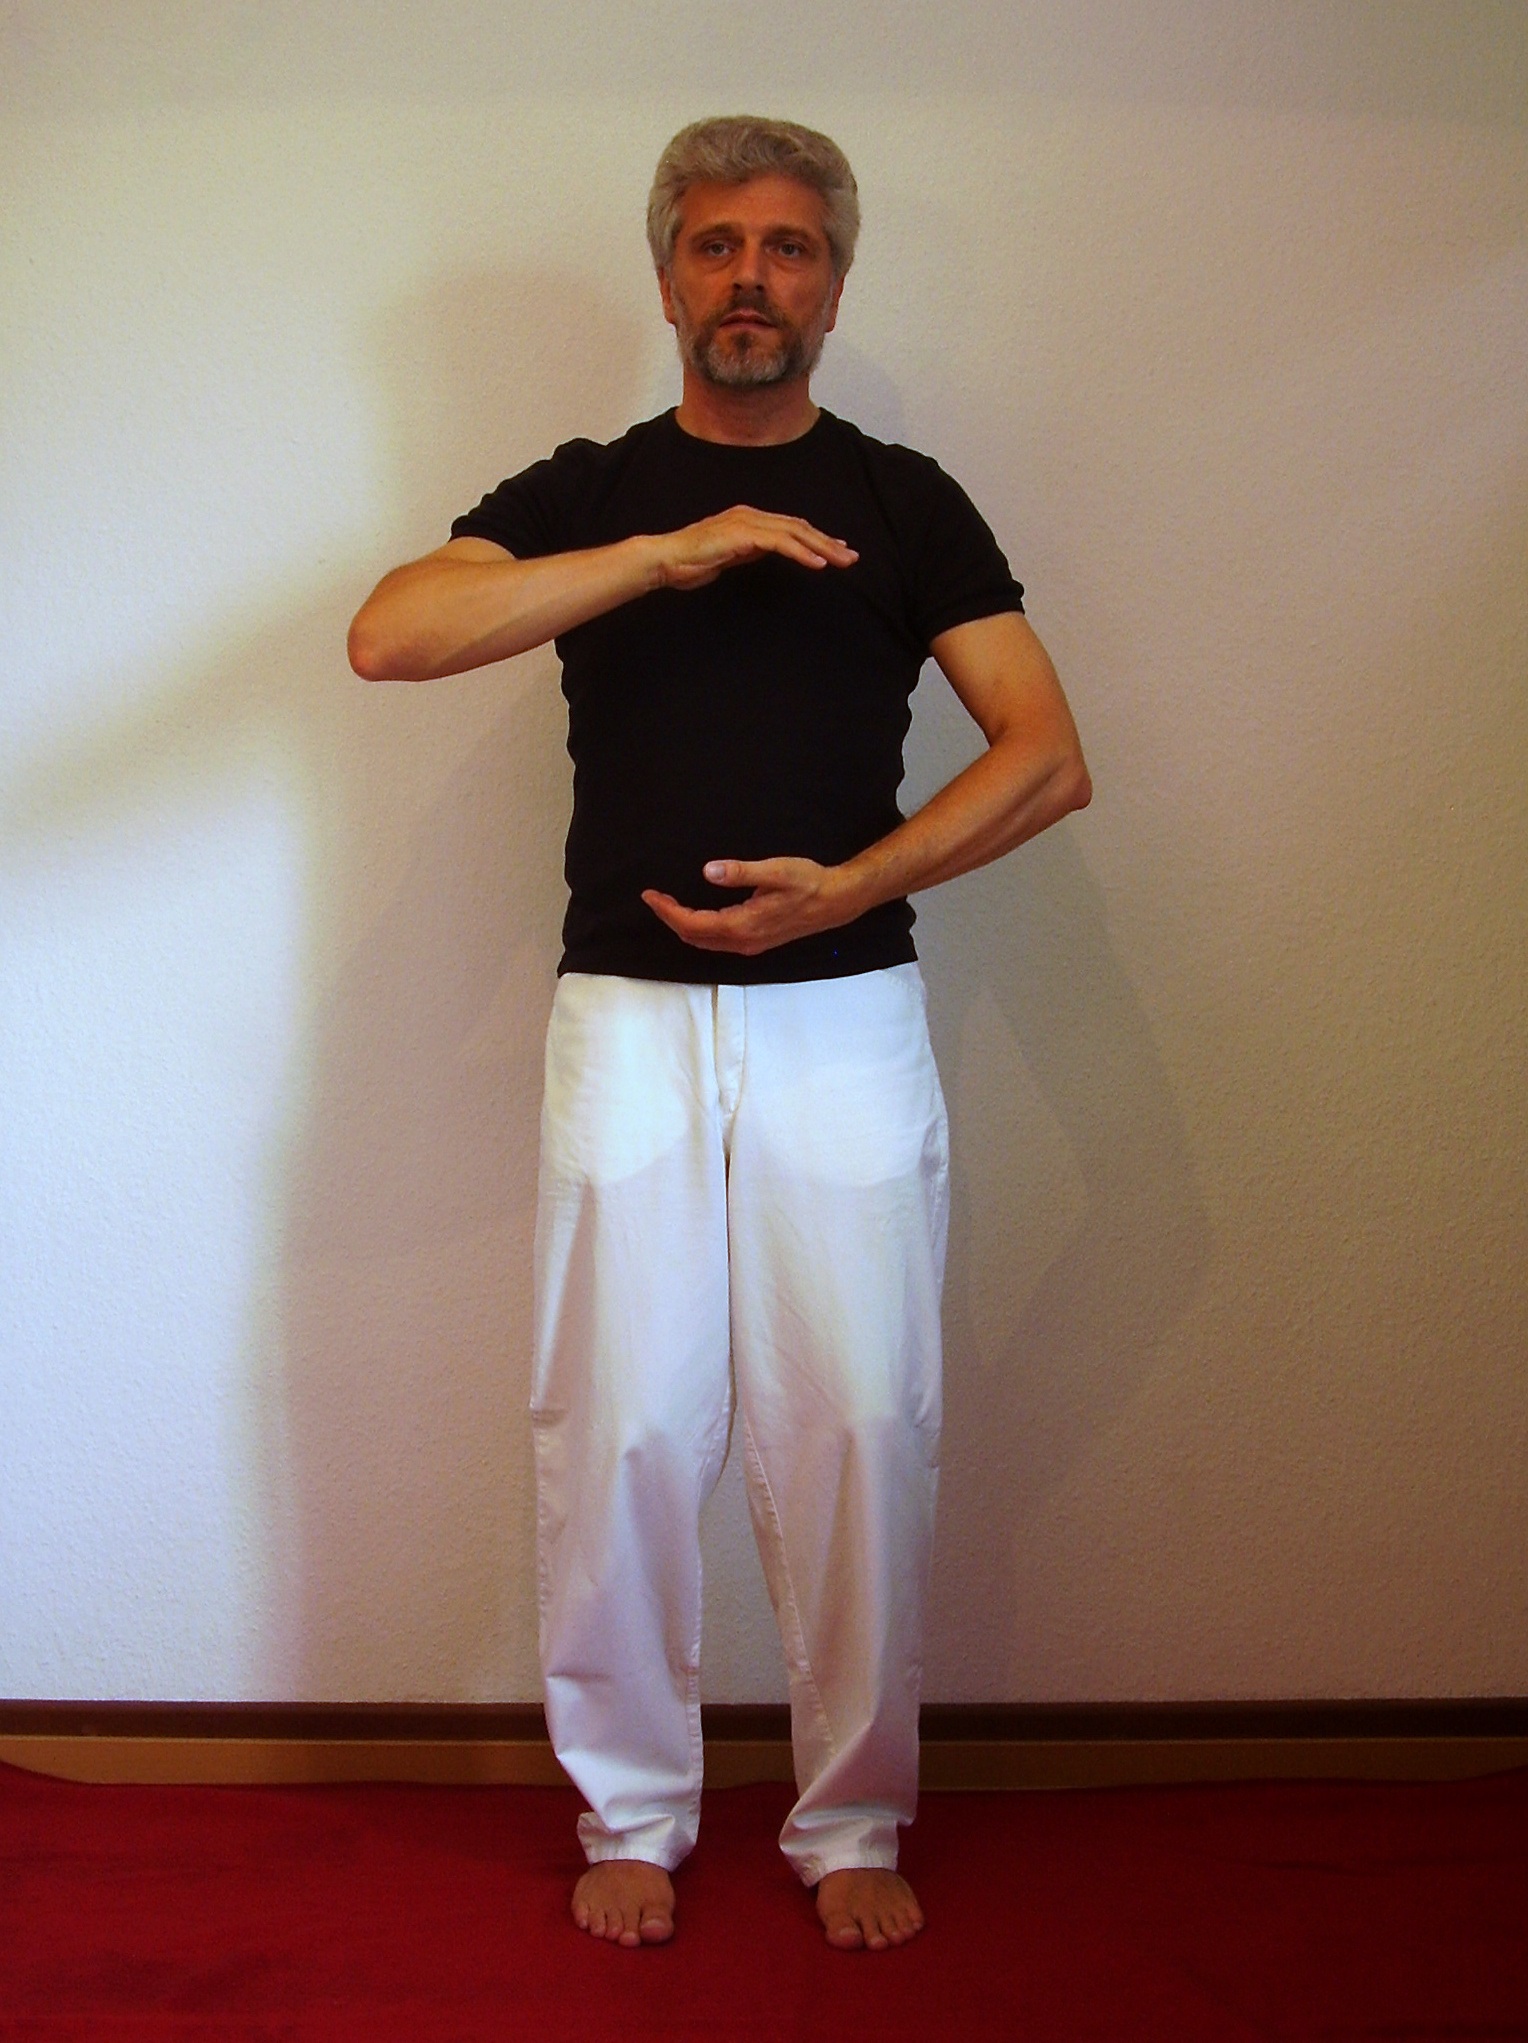
religion, rest, clothing, arm, muscle, spiritual, relaxation, sports, serenity, spirituality, tai chi, taiji, qi gong, qigong, inner calm, fern stlich, physical fitness